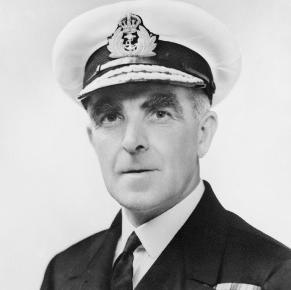
Age: 52